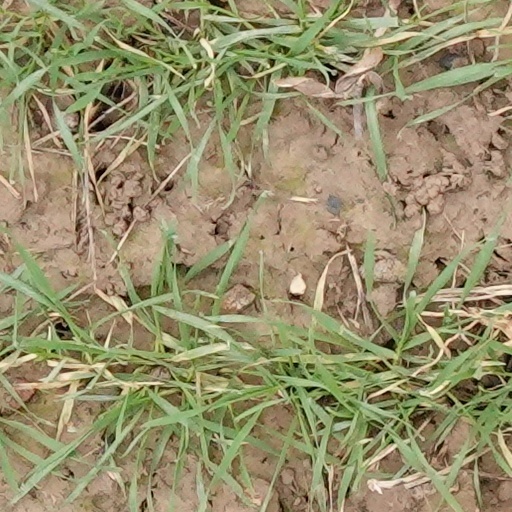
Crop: wheat